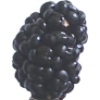
Label: mulberry